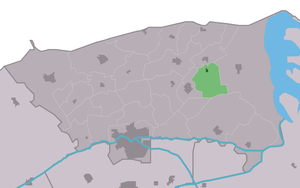
Morra est un village de la commune néerlandaise de Noardeast-Fryslân, situé dans la province de Frise.